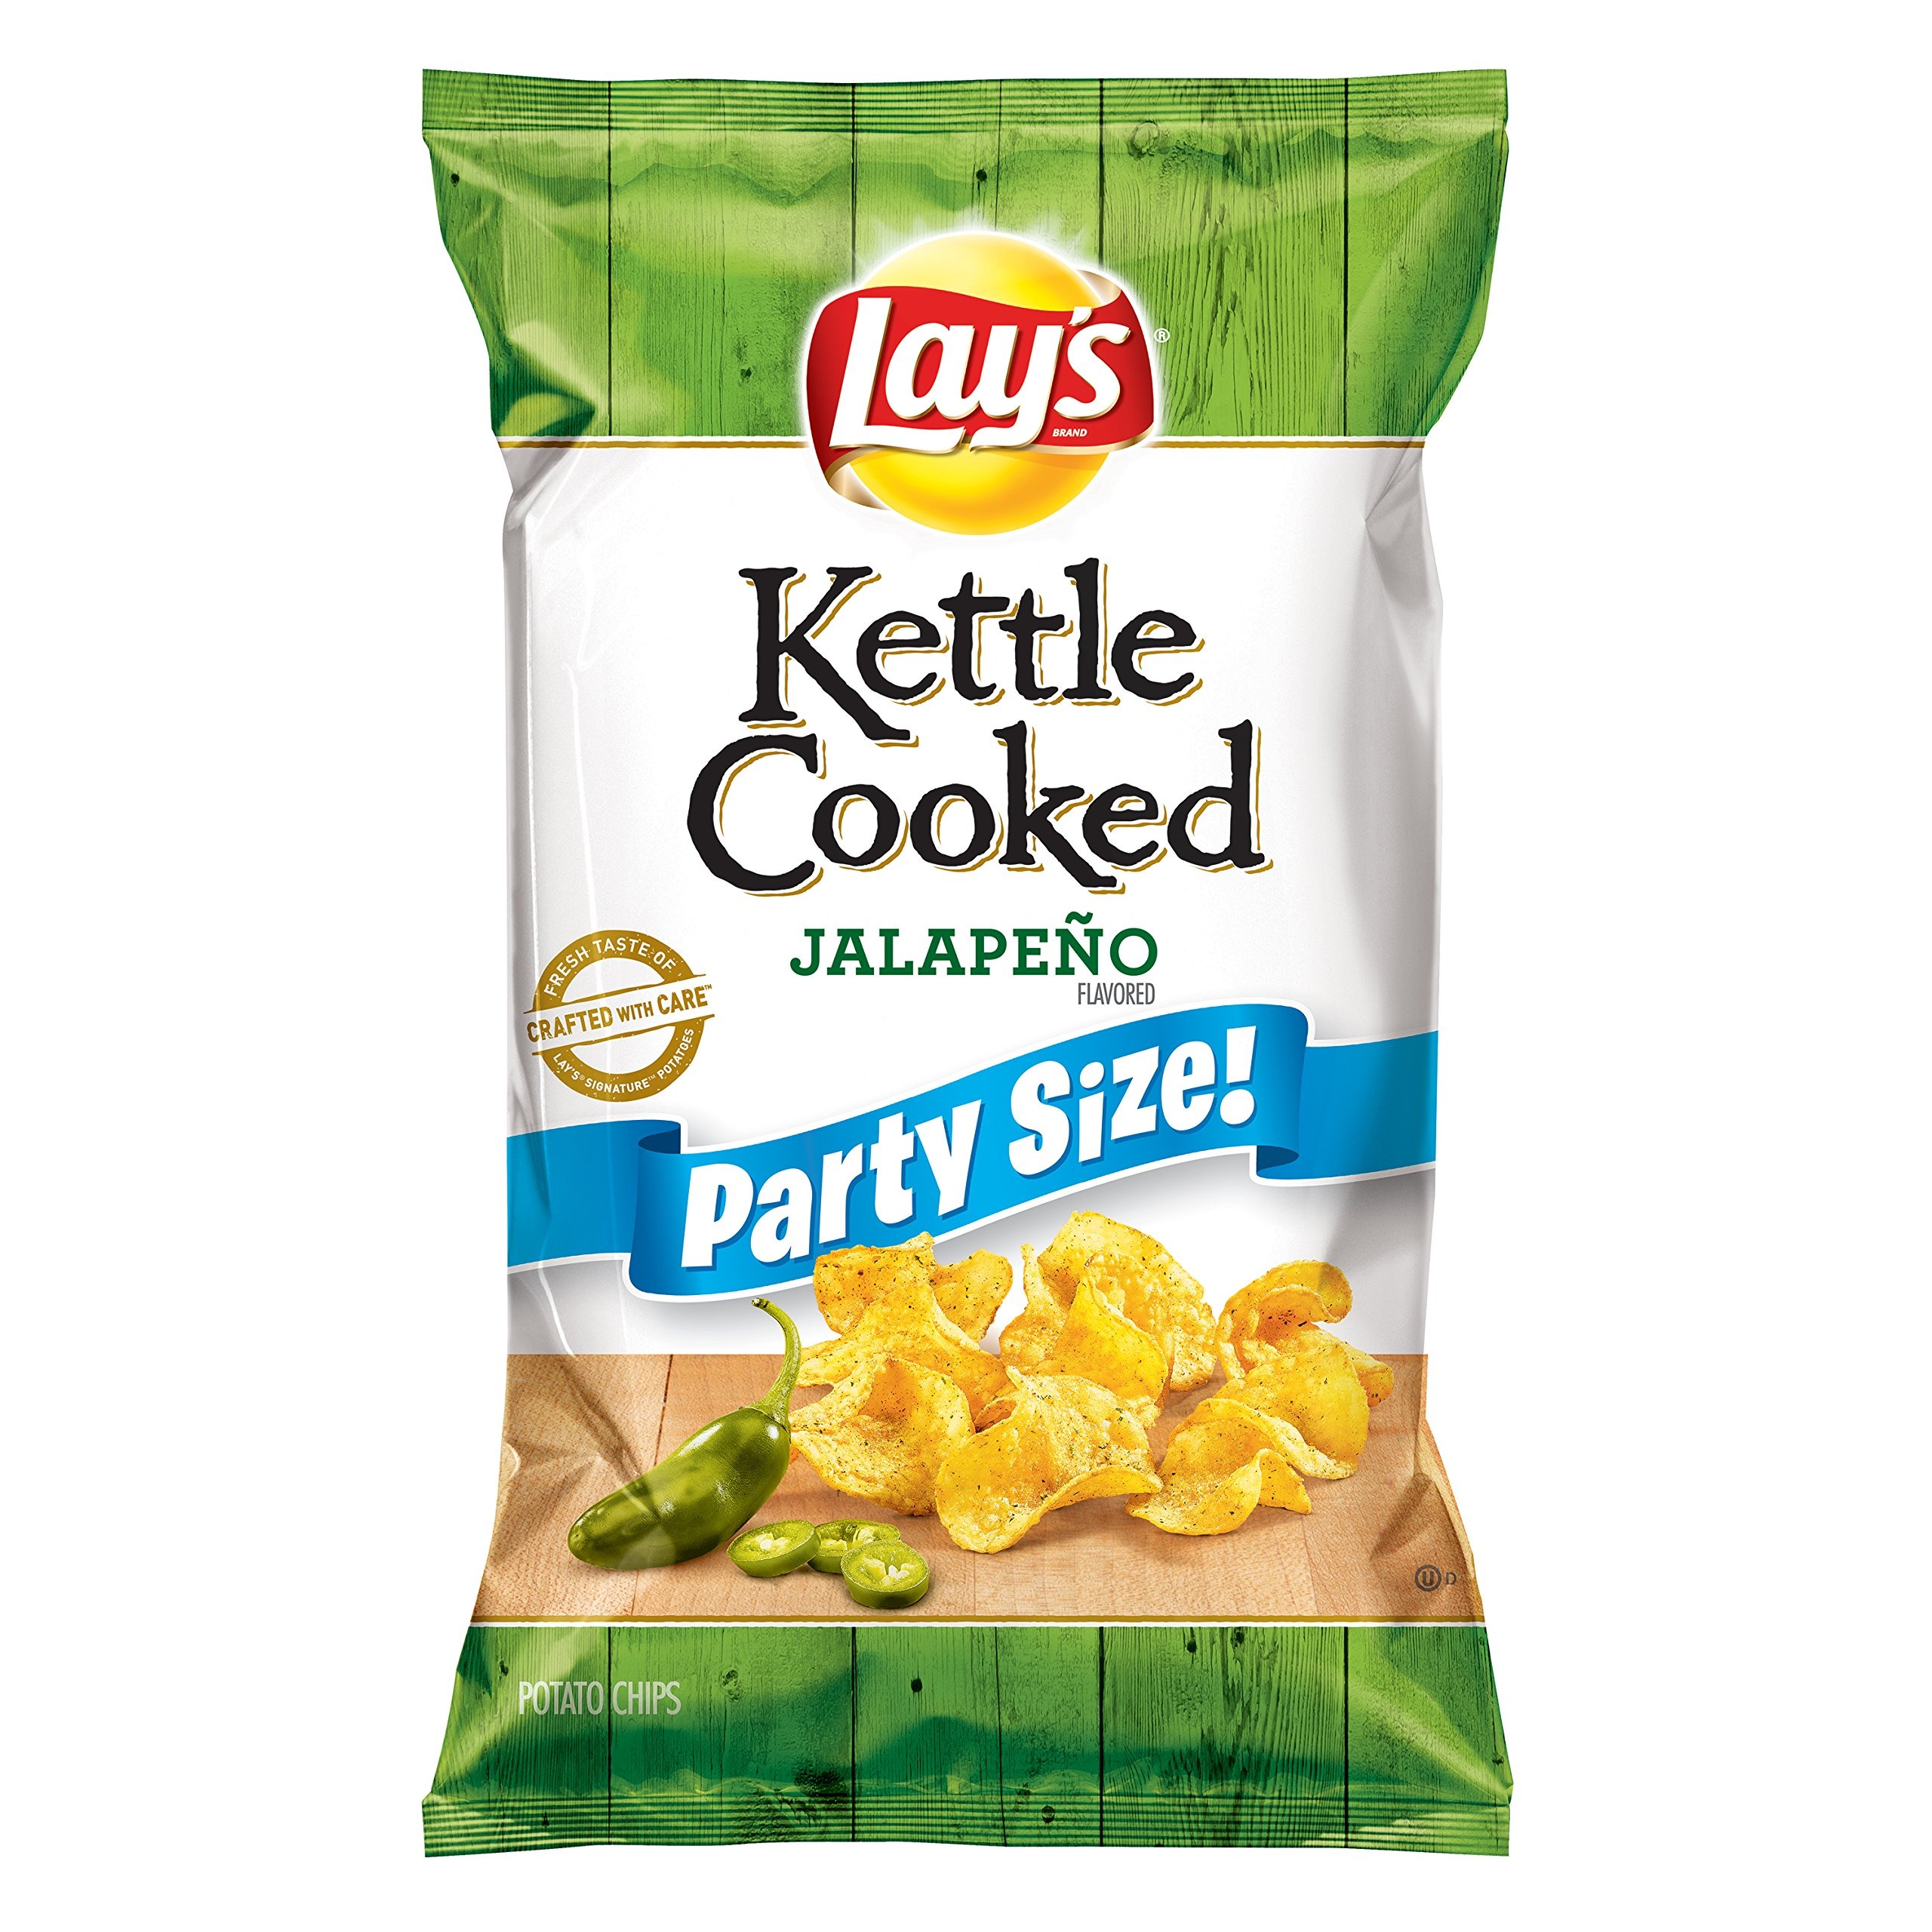
Item Name: Lay's Kettle Cooked Jalapeno Flavored Potato Chips, 13.5 Ounce
Bullet Point 1: A party size bag of lay's kettle jalapeno flavored potato chips
Bullet Point 2: Kettle cooked to perfection
Bullet Point 3: Great bag to share with friends, family, and coworkers
Value: 13.5
Unit: ounce

Price: 5.9